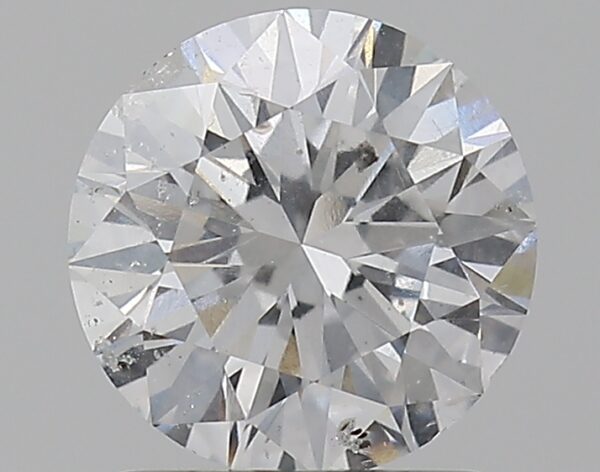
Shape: round
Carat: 1.2
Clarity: SI2
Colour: D
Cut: EX
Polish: EX
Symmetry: EX
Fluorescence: ST
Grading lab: HRD
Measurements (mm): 6.78 x 6.83 x 4.25